Keegan House (Robeline, Louisiana)

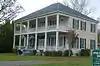
Keegan House

The Keegan House is a historic 1850 Colonial Revival plantation style house in Robeline Natchitoches Parish, Louisiana. The house was formerly part of the Elzey (possibly Ellzey) Plantation.